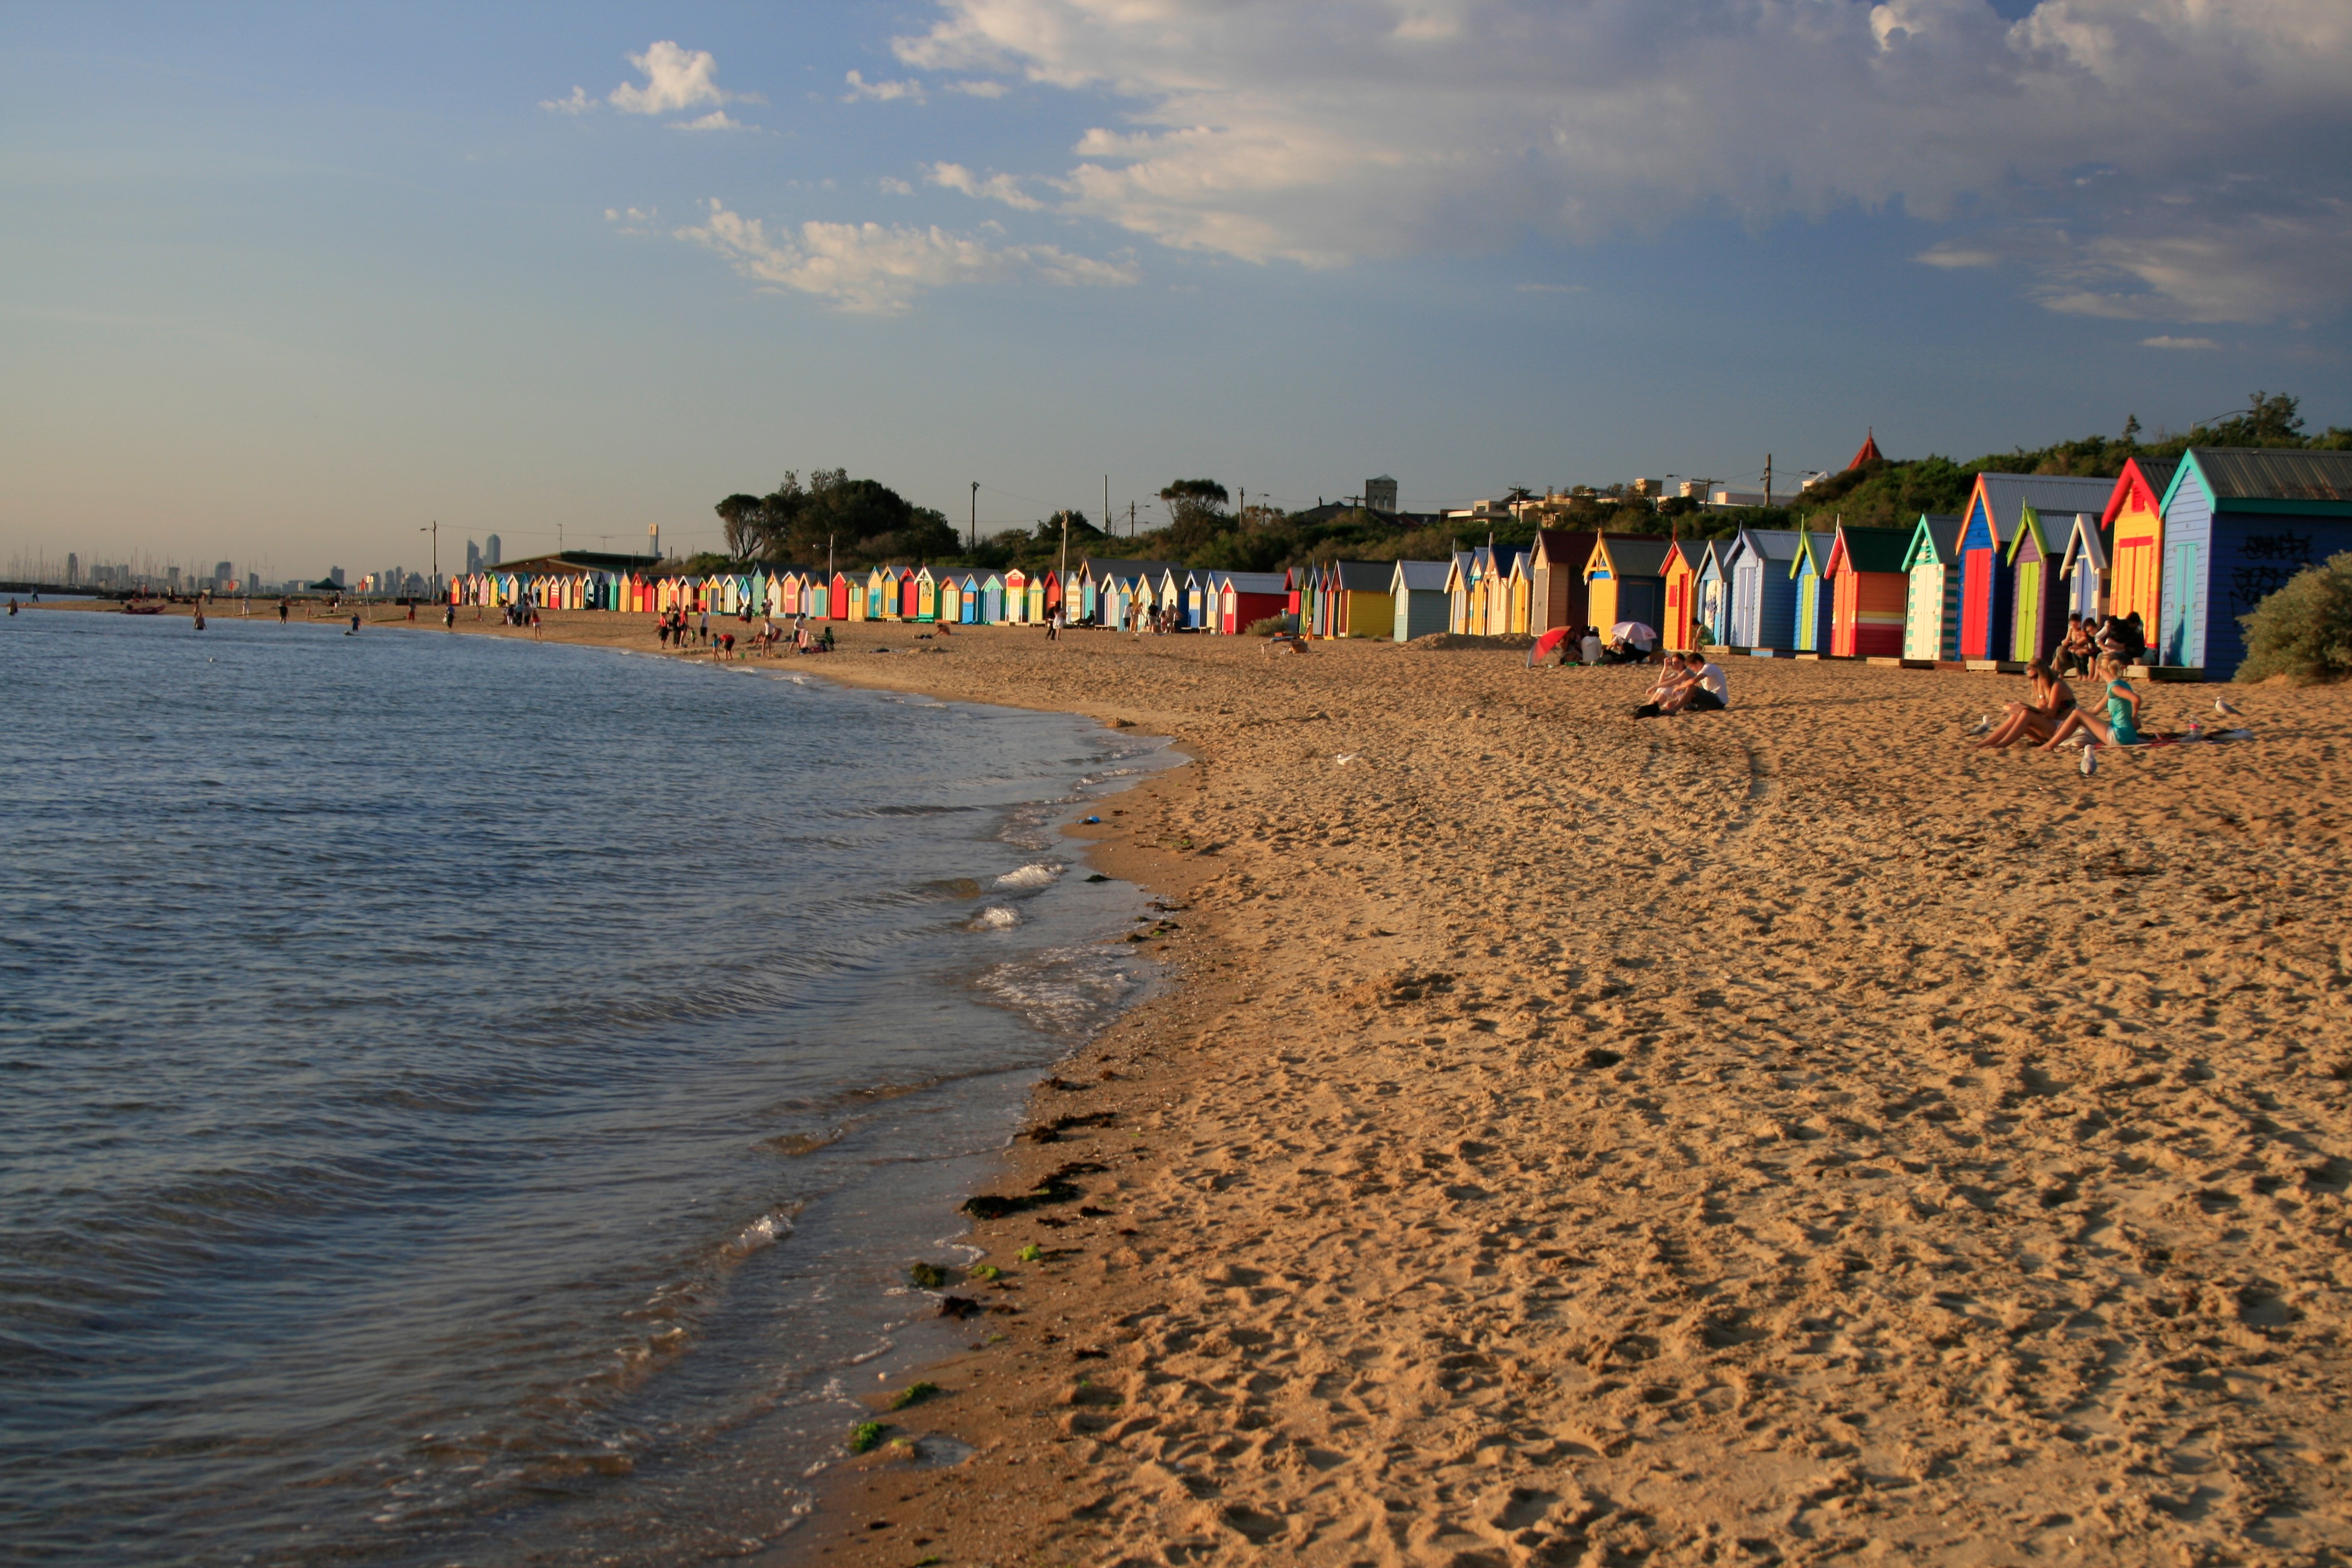
beach, sea, coast, sand, ocean, horizon, shore, wave, bay, body of water, cape